Massachusetts Port Authority

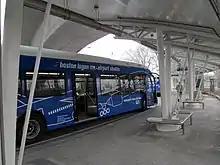
A Logan Airport shuttle bus on route 22, which serves Terminals A and B, in the busway at Airport station

The Massport Shuttle connects all terminals at Boston Logan International Airport to Airport Station on the MBTA Blue Line, as well as the water transportation dock on Harborside Drive and the Rental Car Center.